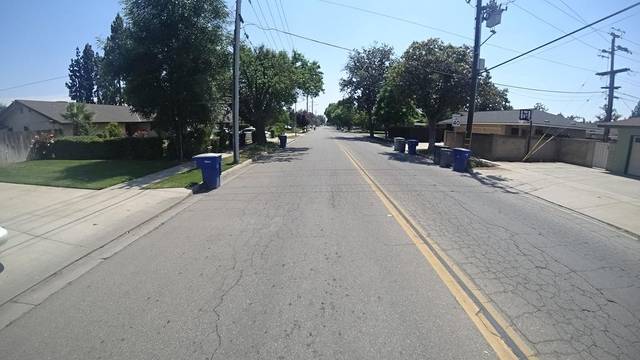
Region: Colombia
Coordinates: 36.728, -119.727